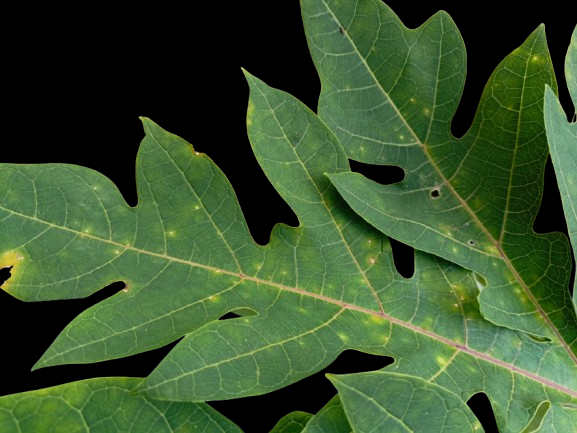
Crop: Papaya
Label: Pathogen_symptoms